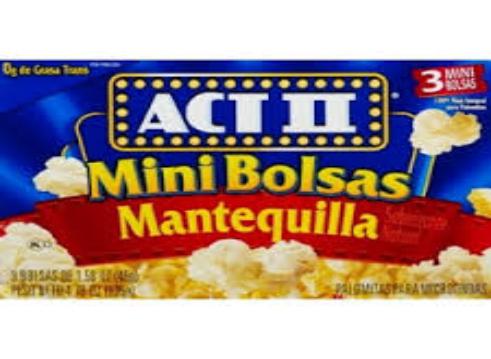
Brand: Act II
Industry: Food